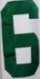
Number: 6